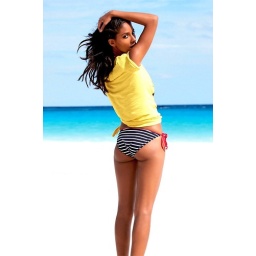
Its sunny in thailand and the sand is white